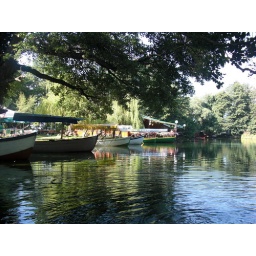
boats in the black dream springs